Olaf Bull

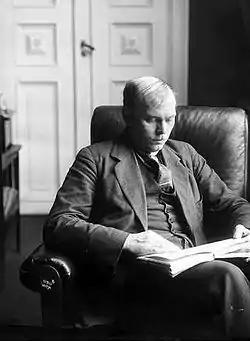
Olaf Bull (1919)

Olaf Jacob Martin Luther Breda Bull (10 November 1883 – 29 June 1933 ) was a Norwegian poet. He was nominated for the Nobel Prize in Literature six times.